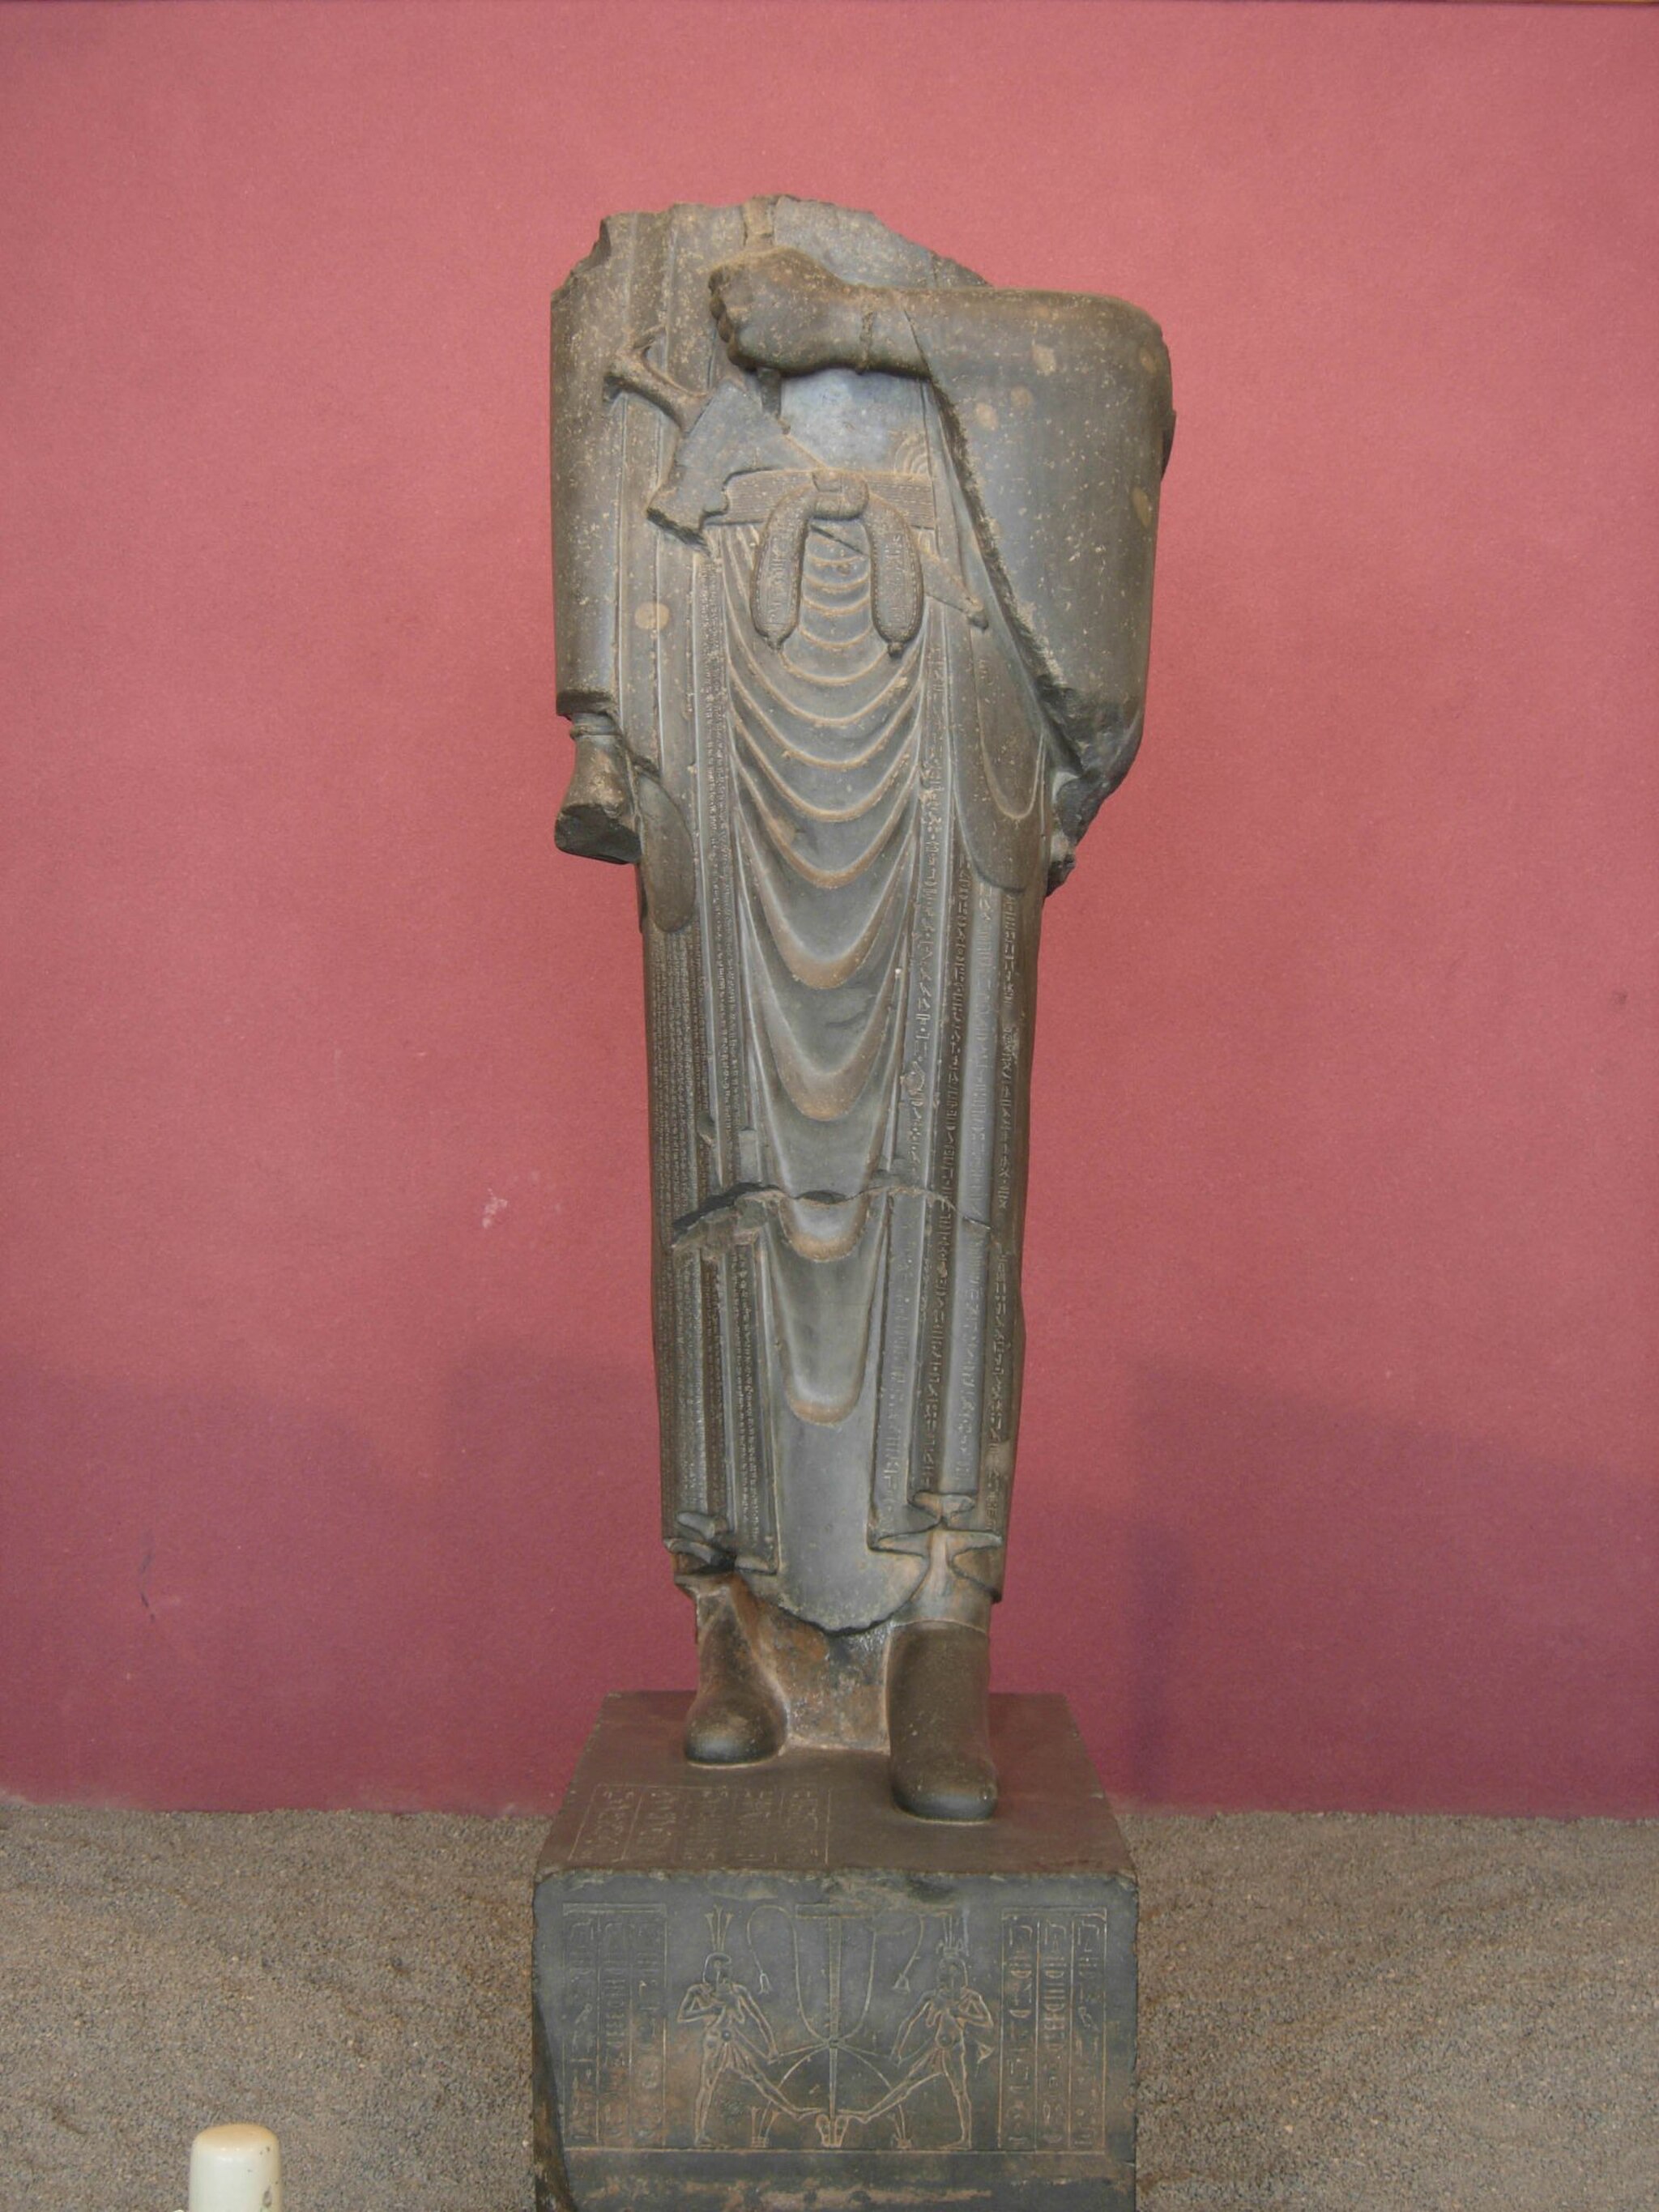
Title: 31739-Tehran (8012461439)
Description: 31739-Tehran
Date: 2008-03-04 09:06
Categories: Taken with Nikon Coolpix P3, Statue of Darius I, Flickr images reviewed by File Upload Bot (Magnus Manske), Photographs by Xiquinho Silva